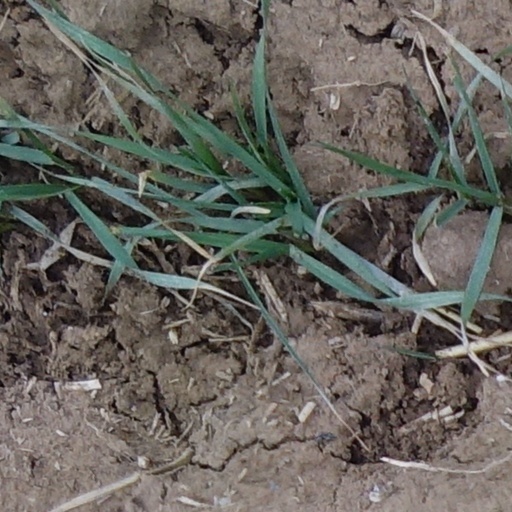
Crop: wheat